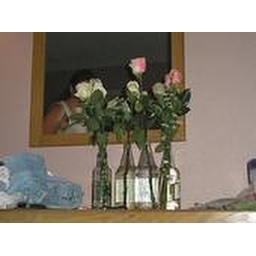
rose in a beer bottle you never understand why